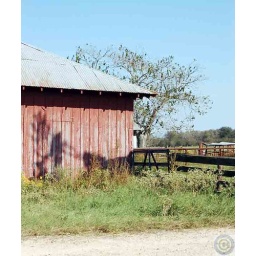
An old weathered red barn on a sunny afternoon in south central Texas.